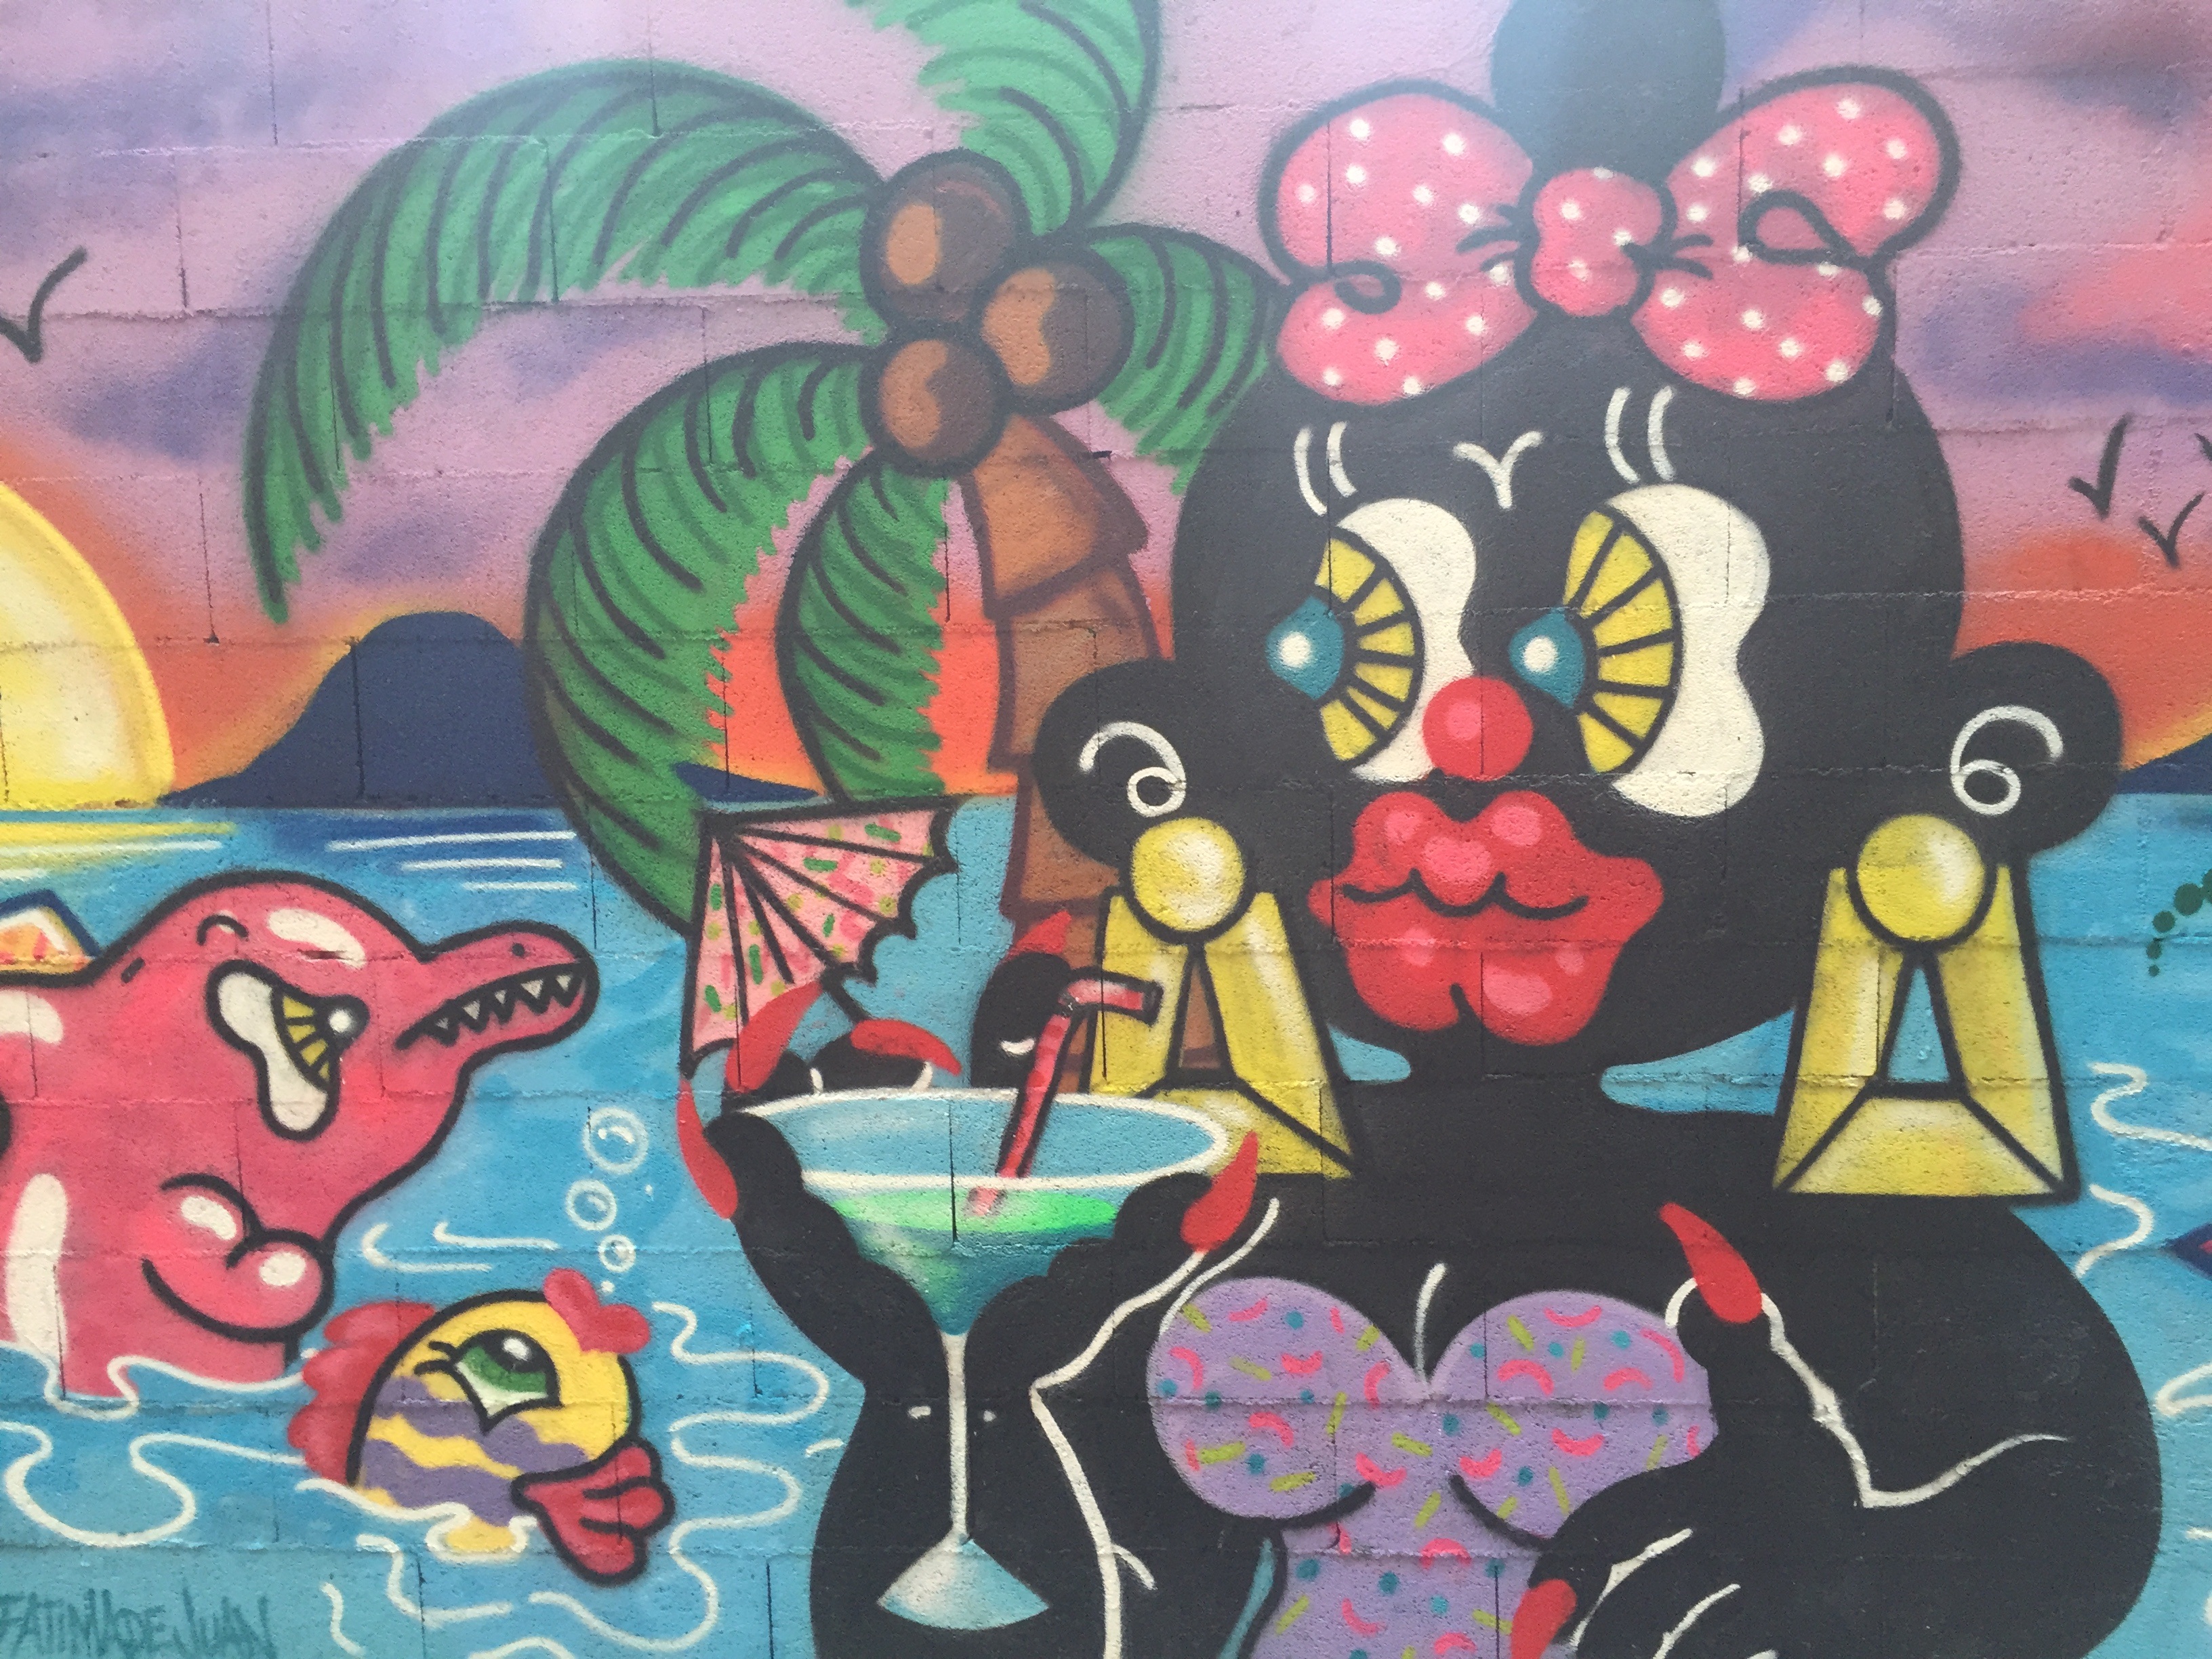
water, glass, palm, drink, graffiti, painting, art, background, illustration, mural, graffity, bath, cartoon, modern art, child art